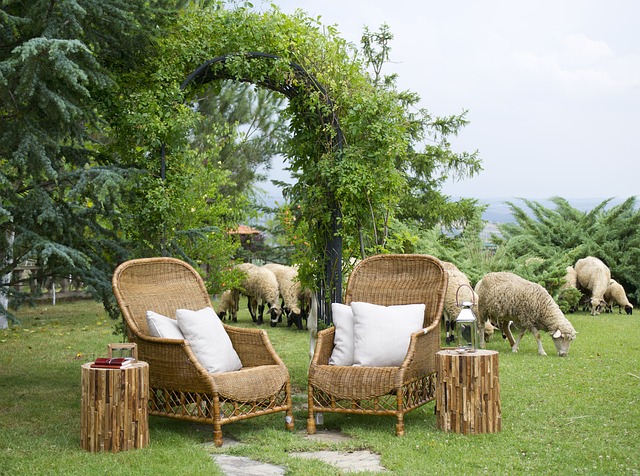
Label: sheep